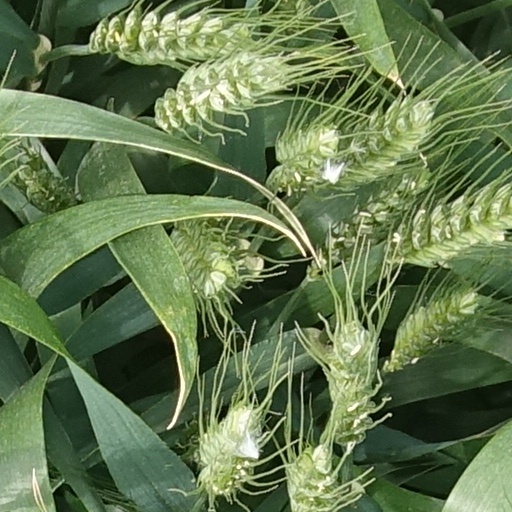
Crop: wheat